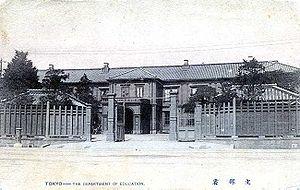
Le système éducatif de l'Empire du Japon fut une priorité pour le gouvernement de Meiji car ses dirigeants réalisaient la nécessité urgente d'établir une éducation publique afin de moderniser et d'occidentaliser le Japon. Des missions à l'étranger comme la mission Iwakura furent envoyées pour étudier les systèmes d'éducation des pays occidentaux.